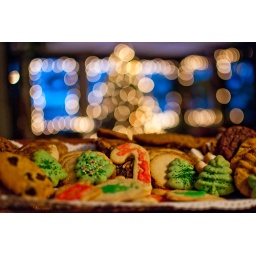
A plate of Christmas cookie goodness! With the Maldre Christmas tree in the background.